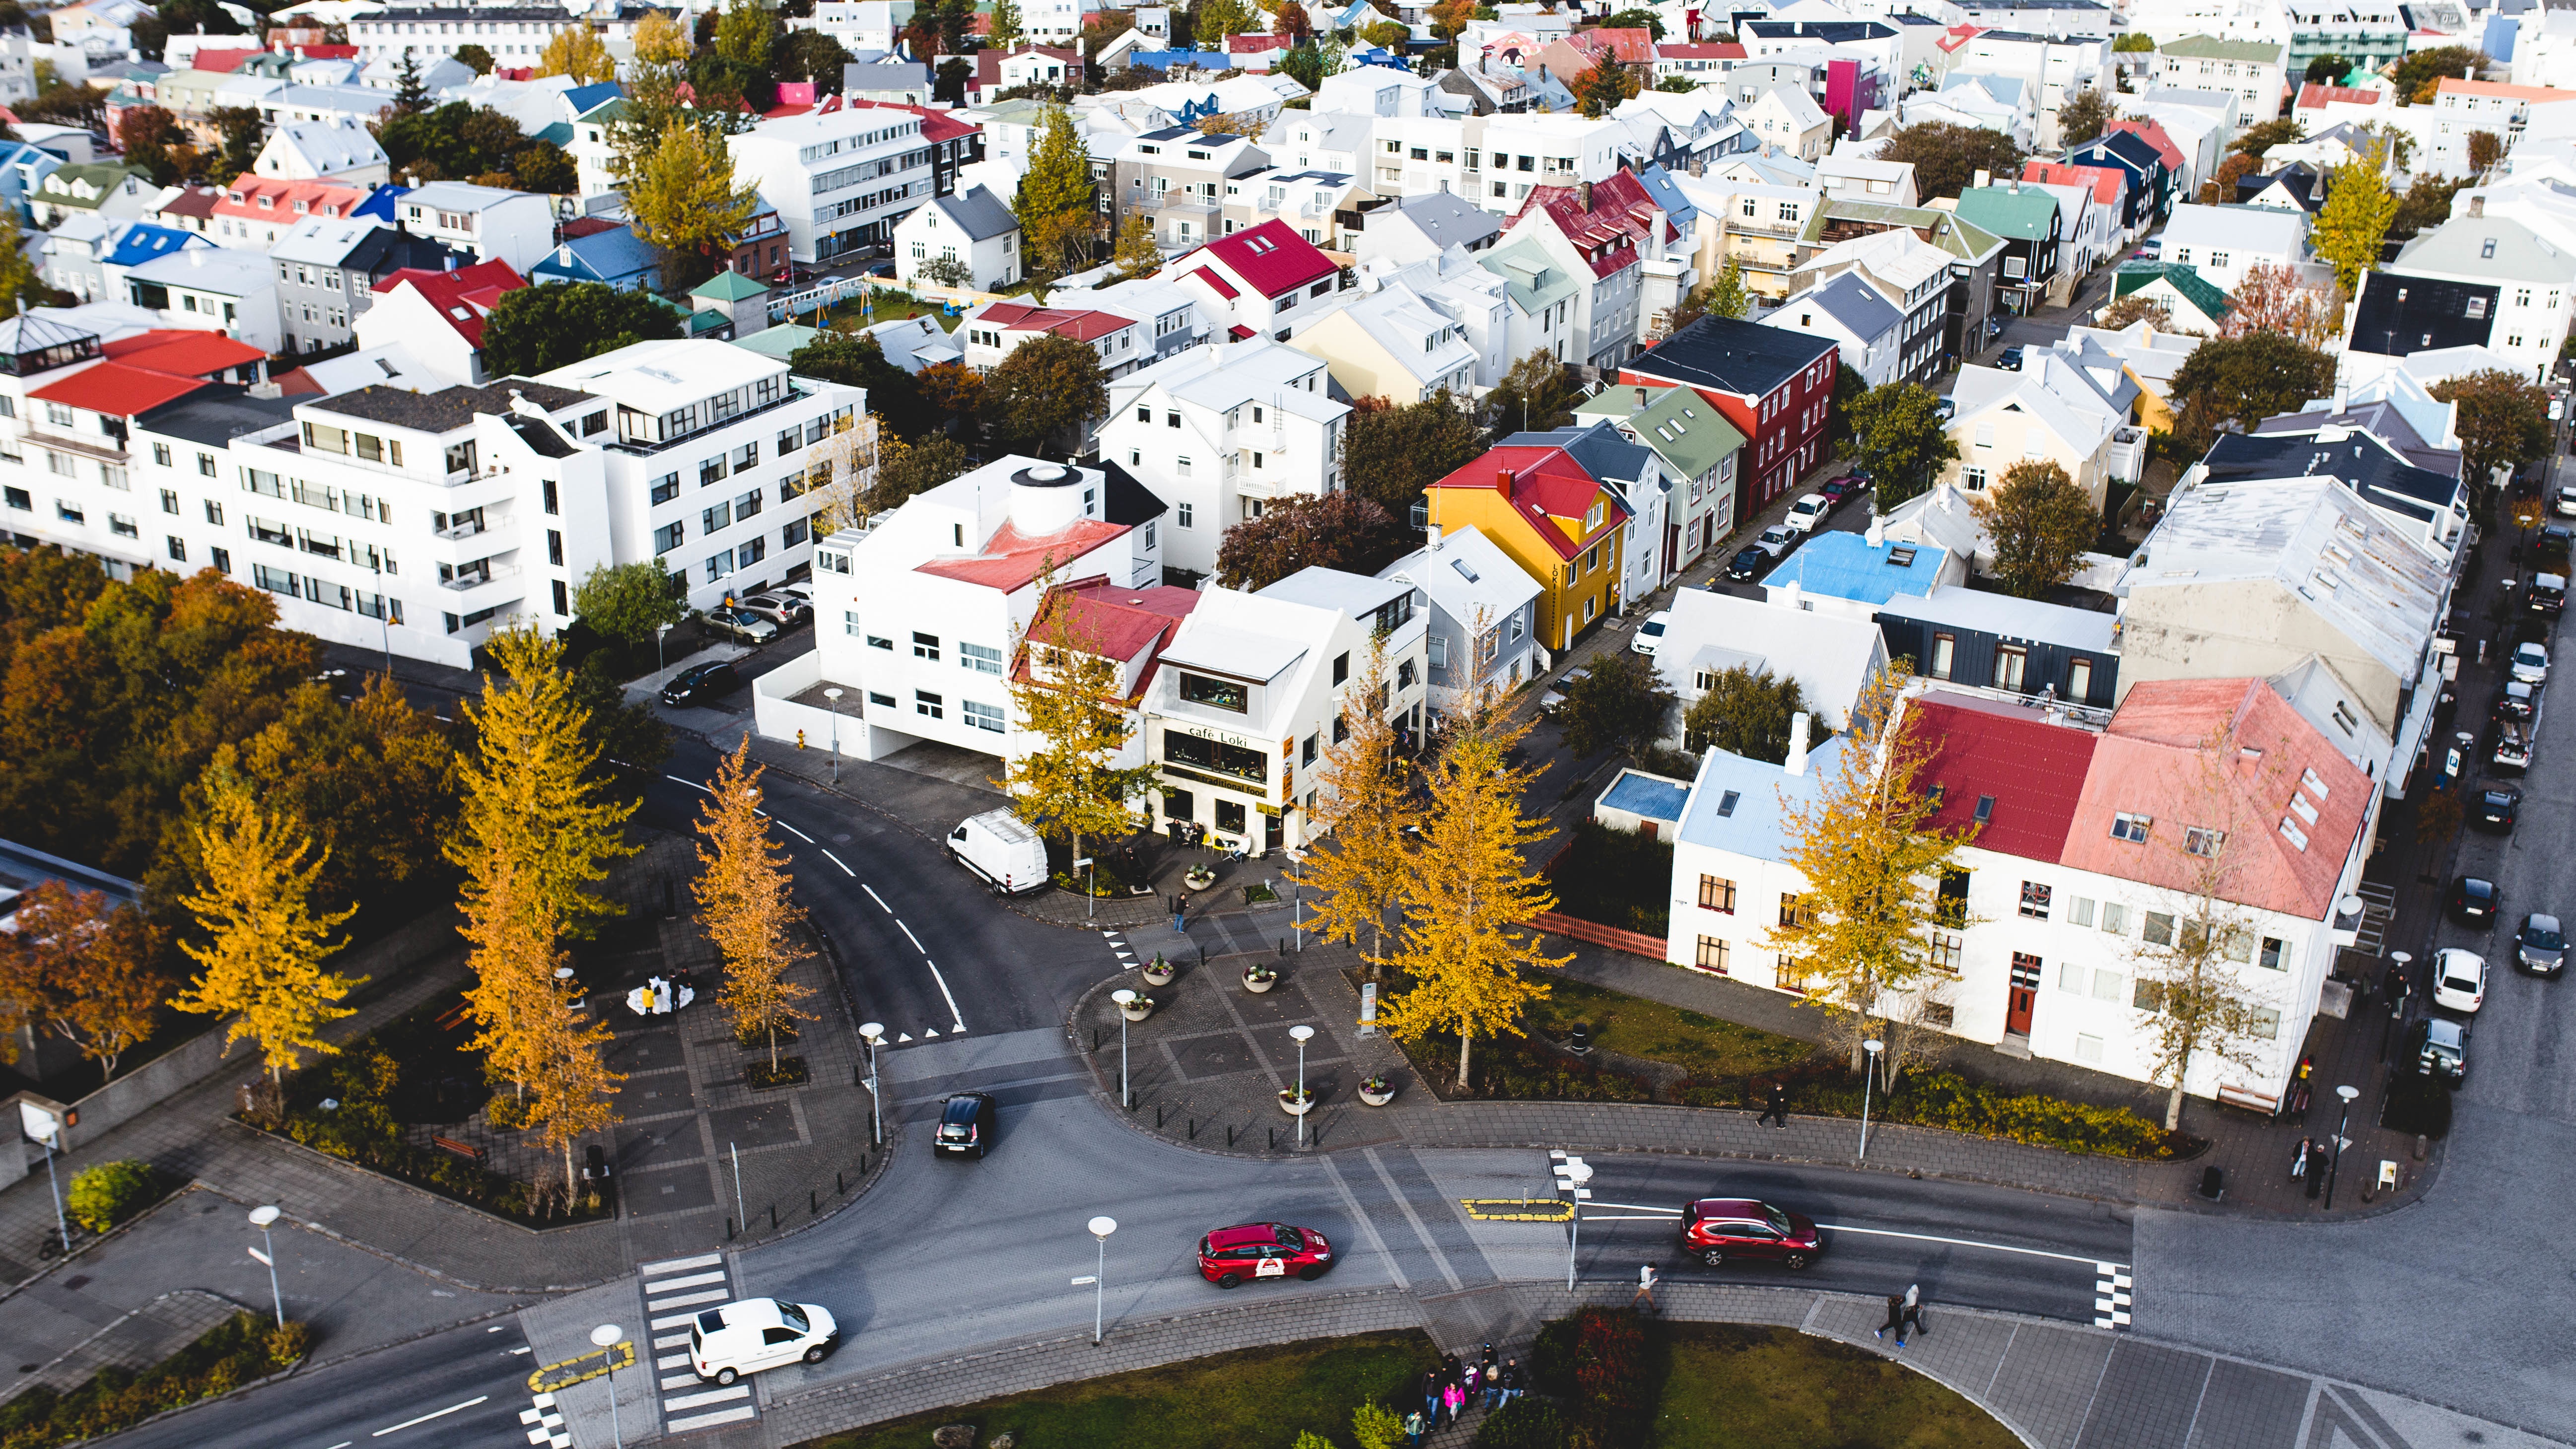
house, building, city, aerial, aerial view, festival